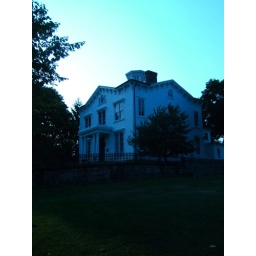
captain nathaniel palmer's house in stonington, CT. a relative, just like every other person in stonington.